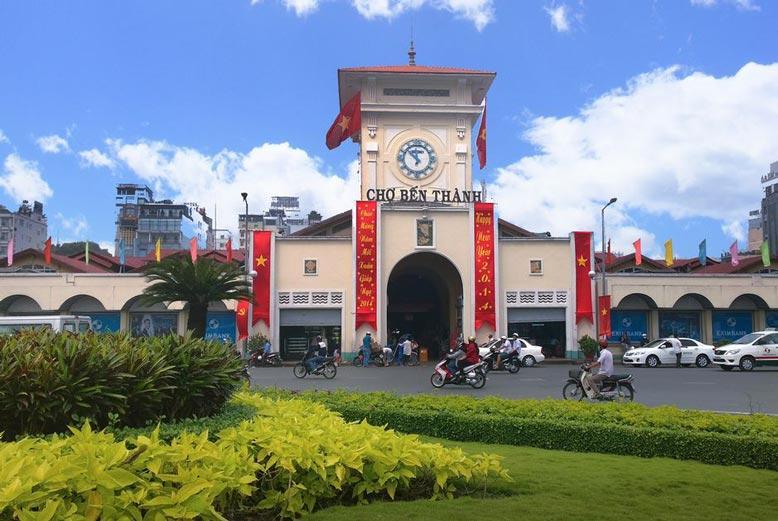
có nhiều xe cộ đang di chuyển ngang qua trước mặt của khu chợ